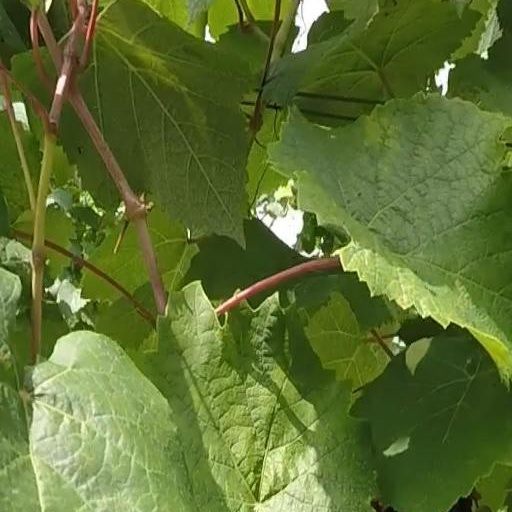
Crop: grape